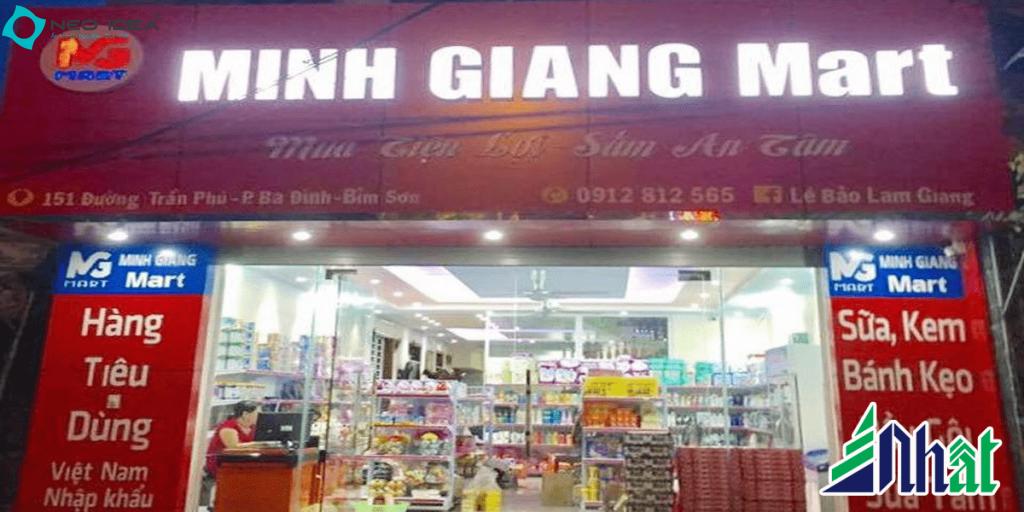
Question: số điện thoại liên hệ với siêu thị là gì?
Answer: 0912812565